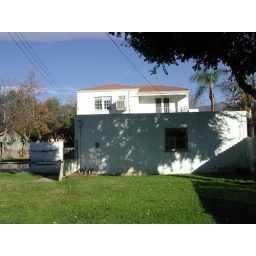
this is the view from the end of the back of the yard, looking at the house. The smaller building in front of the house is the garage